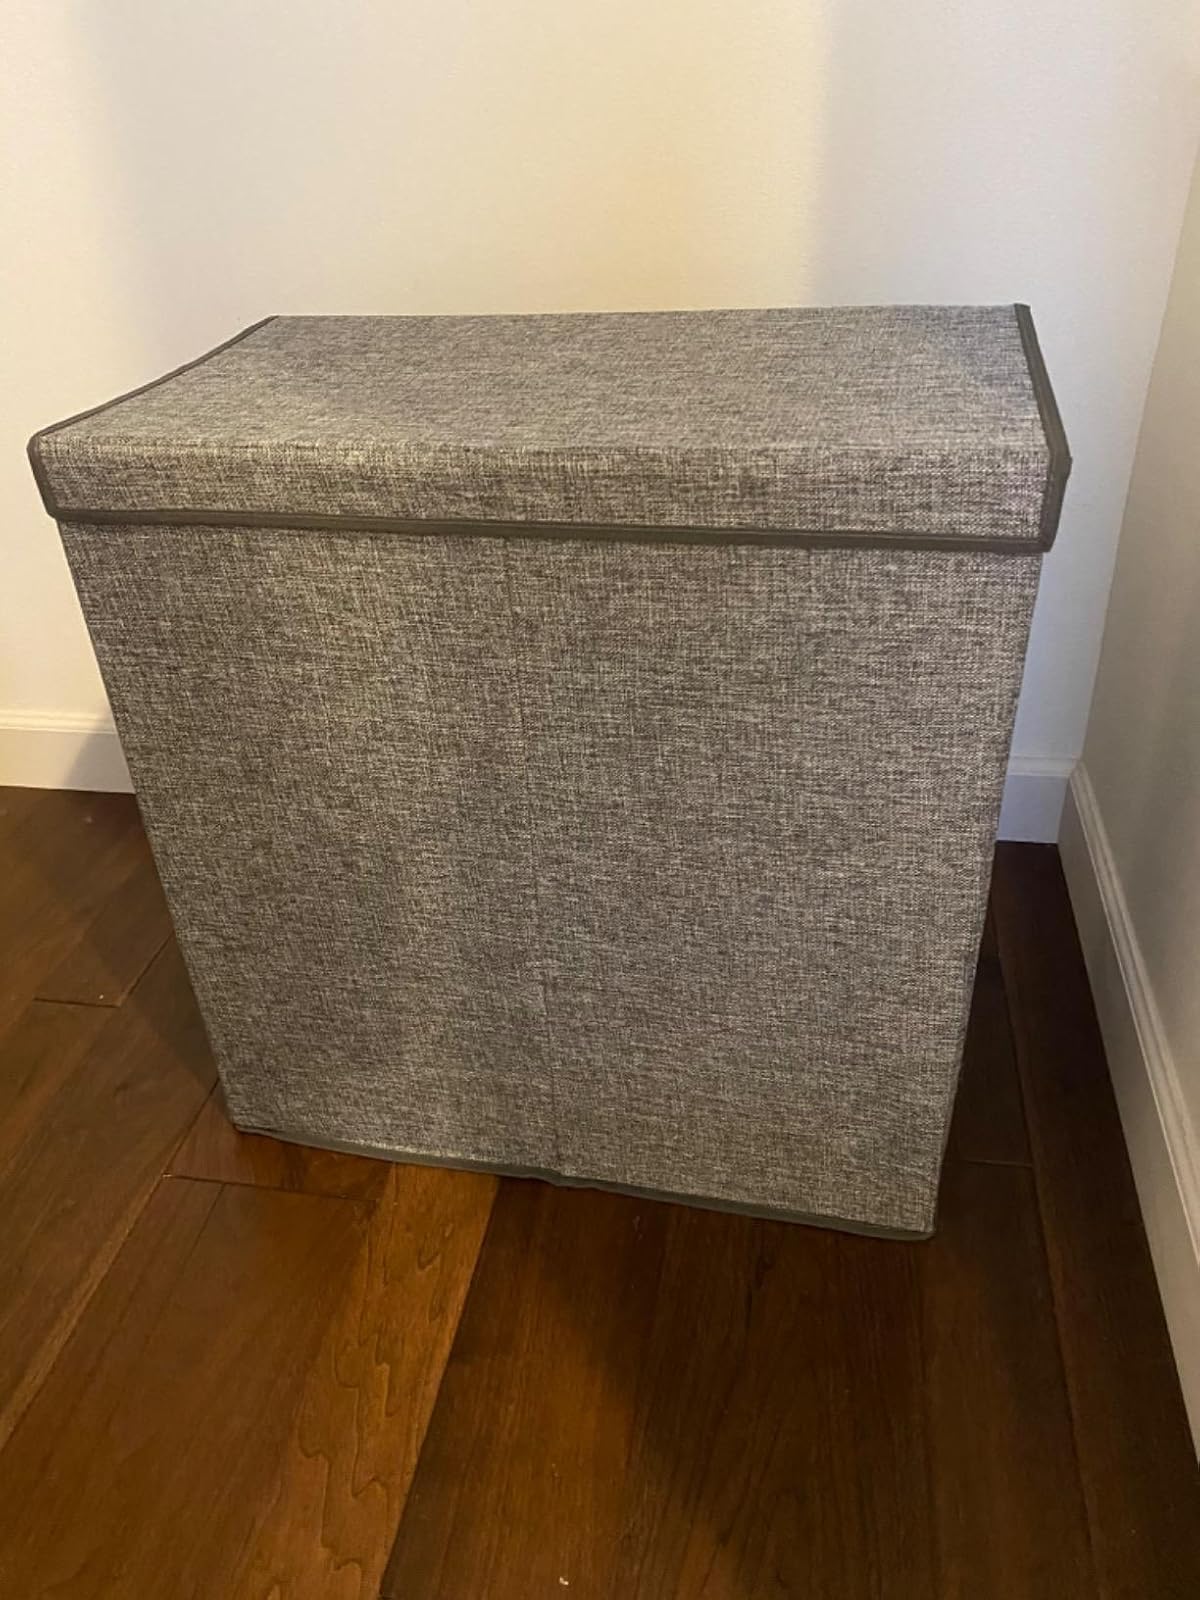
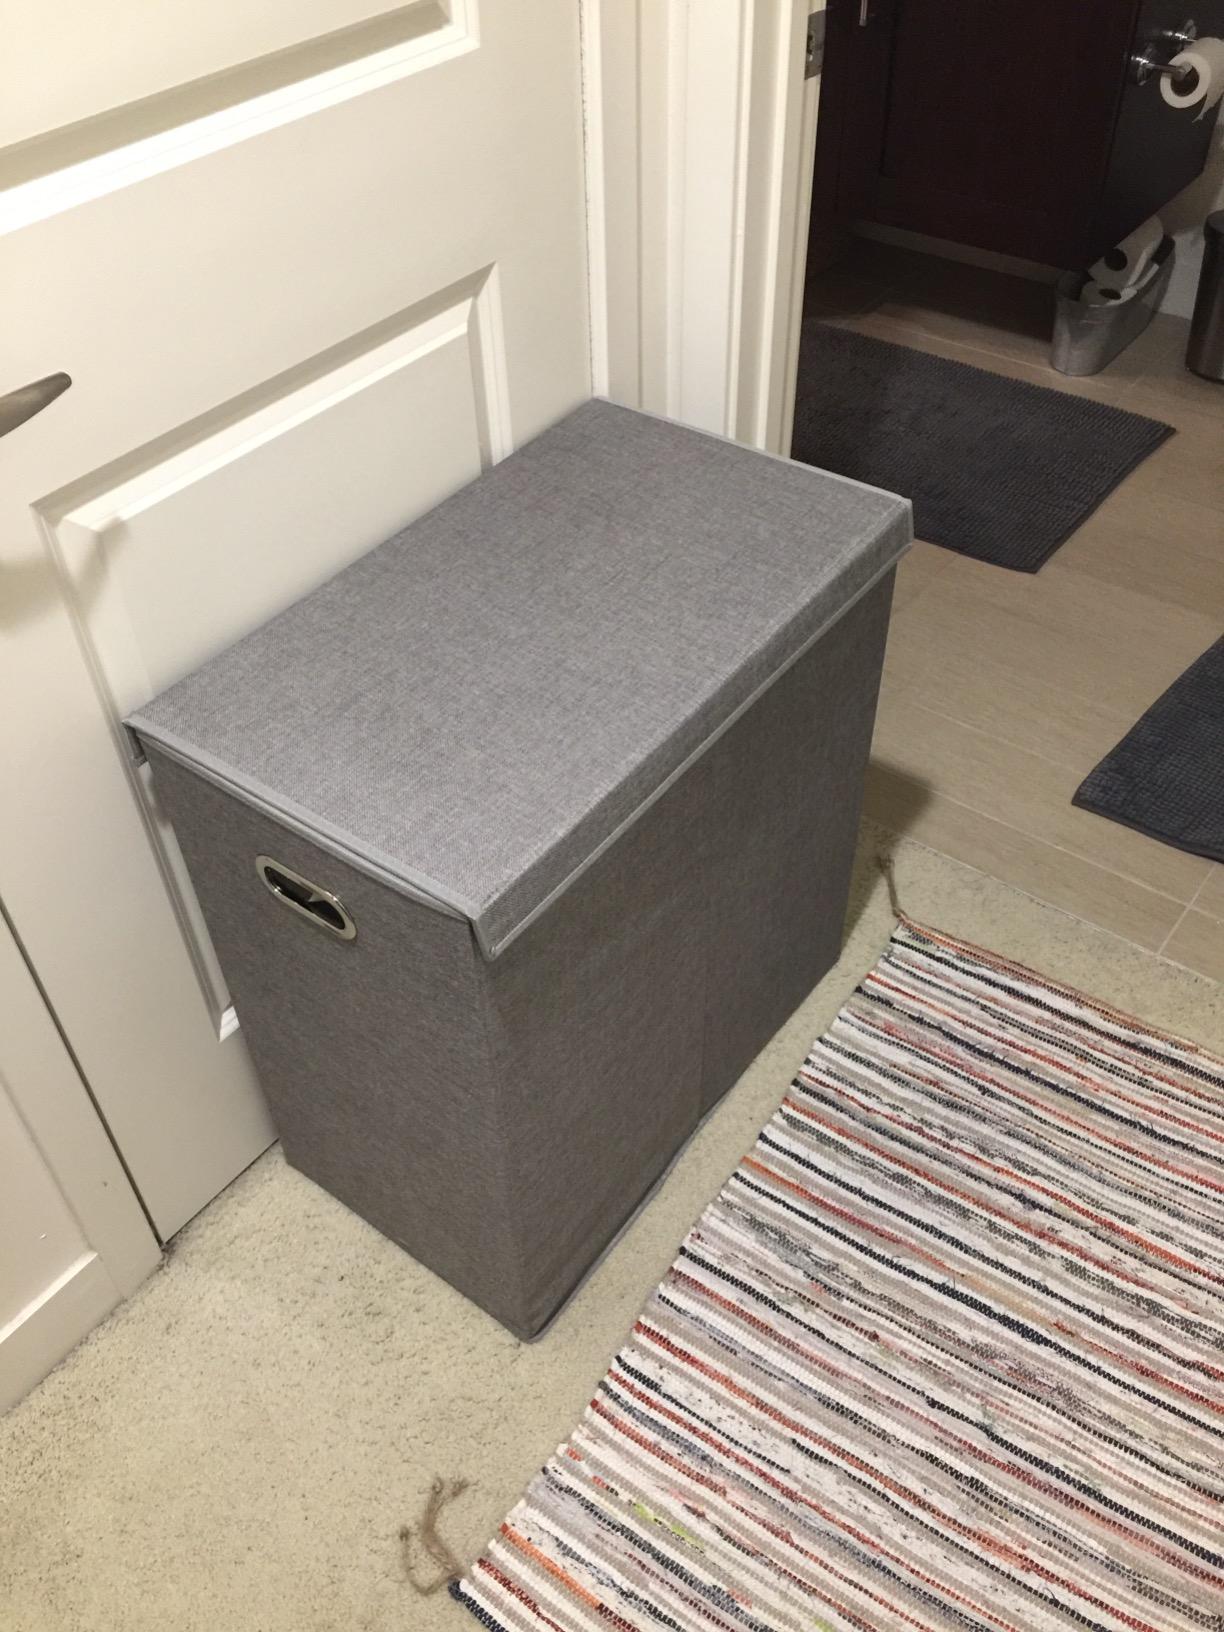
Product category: items_hamper
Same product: yes